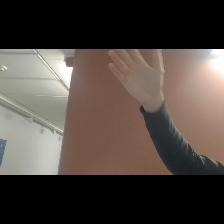
Label: Human